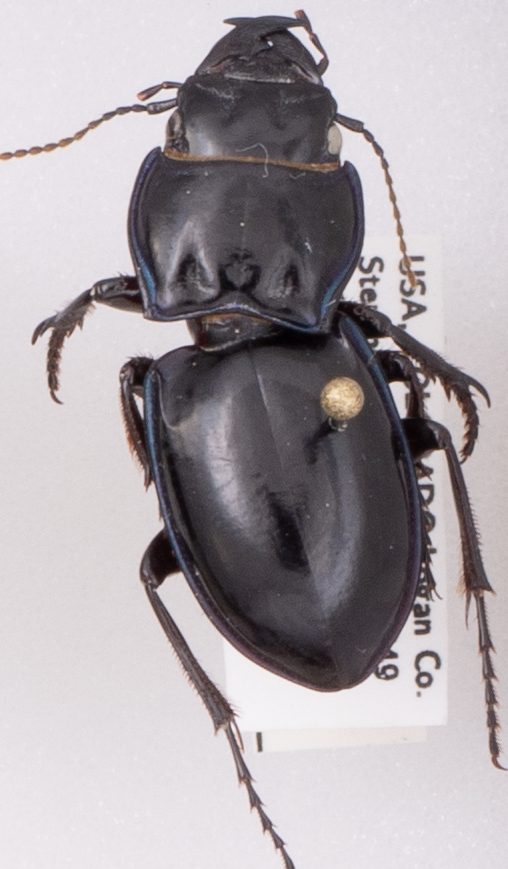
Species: Pasimachus elongatus
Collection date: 2022-09-07
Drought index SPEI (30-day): -2.09
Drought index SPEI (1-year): -2.09
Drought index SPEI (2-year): -1.69